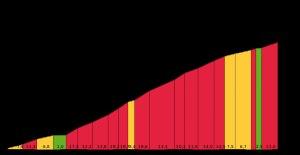
Le Monte Zoncolan est un sommet des Préalpes carniques dans le Nord-Est de l'Italie, en région autonome du Frioul-Vénétie Julienne. Situé en Carnie, dans la province d'Udine, il culmine à 1 750 mètres d'altitude. Au XXIᵉ siècle, il acquiert une certaine renommée de par les arrivées d'étape du Tour d'Italie qui y sont réalisées. Il s'agit d'une des ascensions cyclistes les plus dures effectuées par le peloton cycliste professionnel.